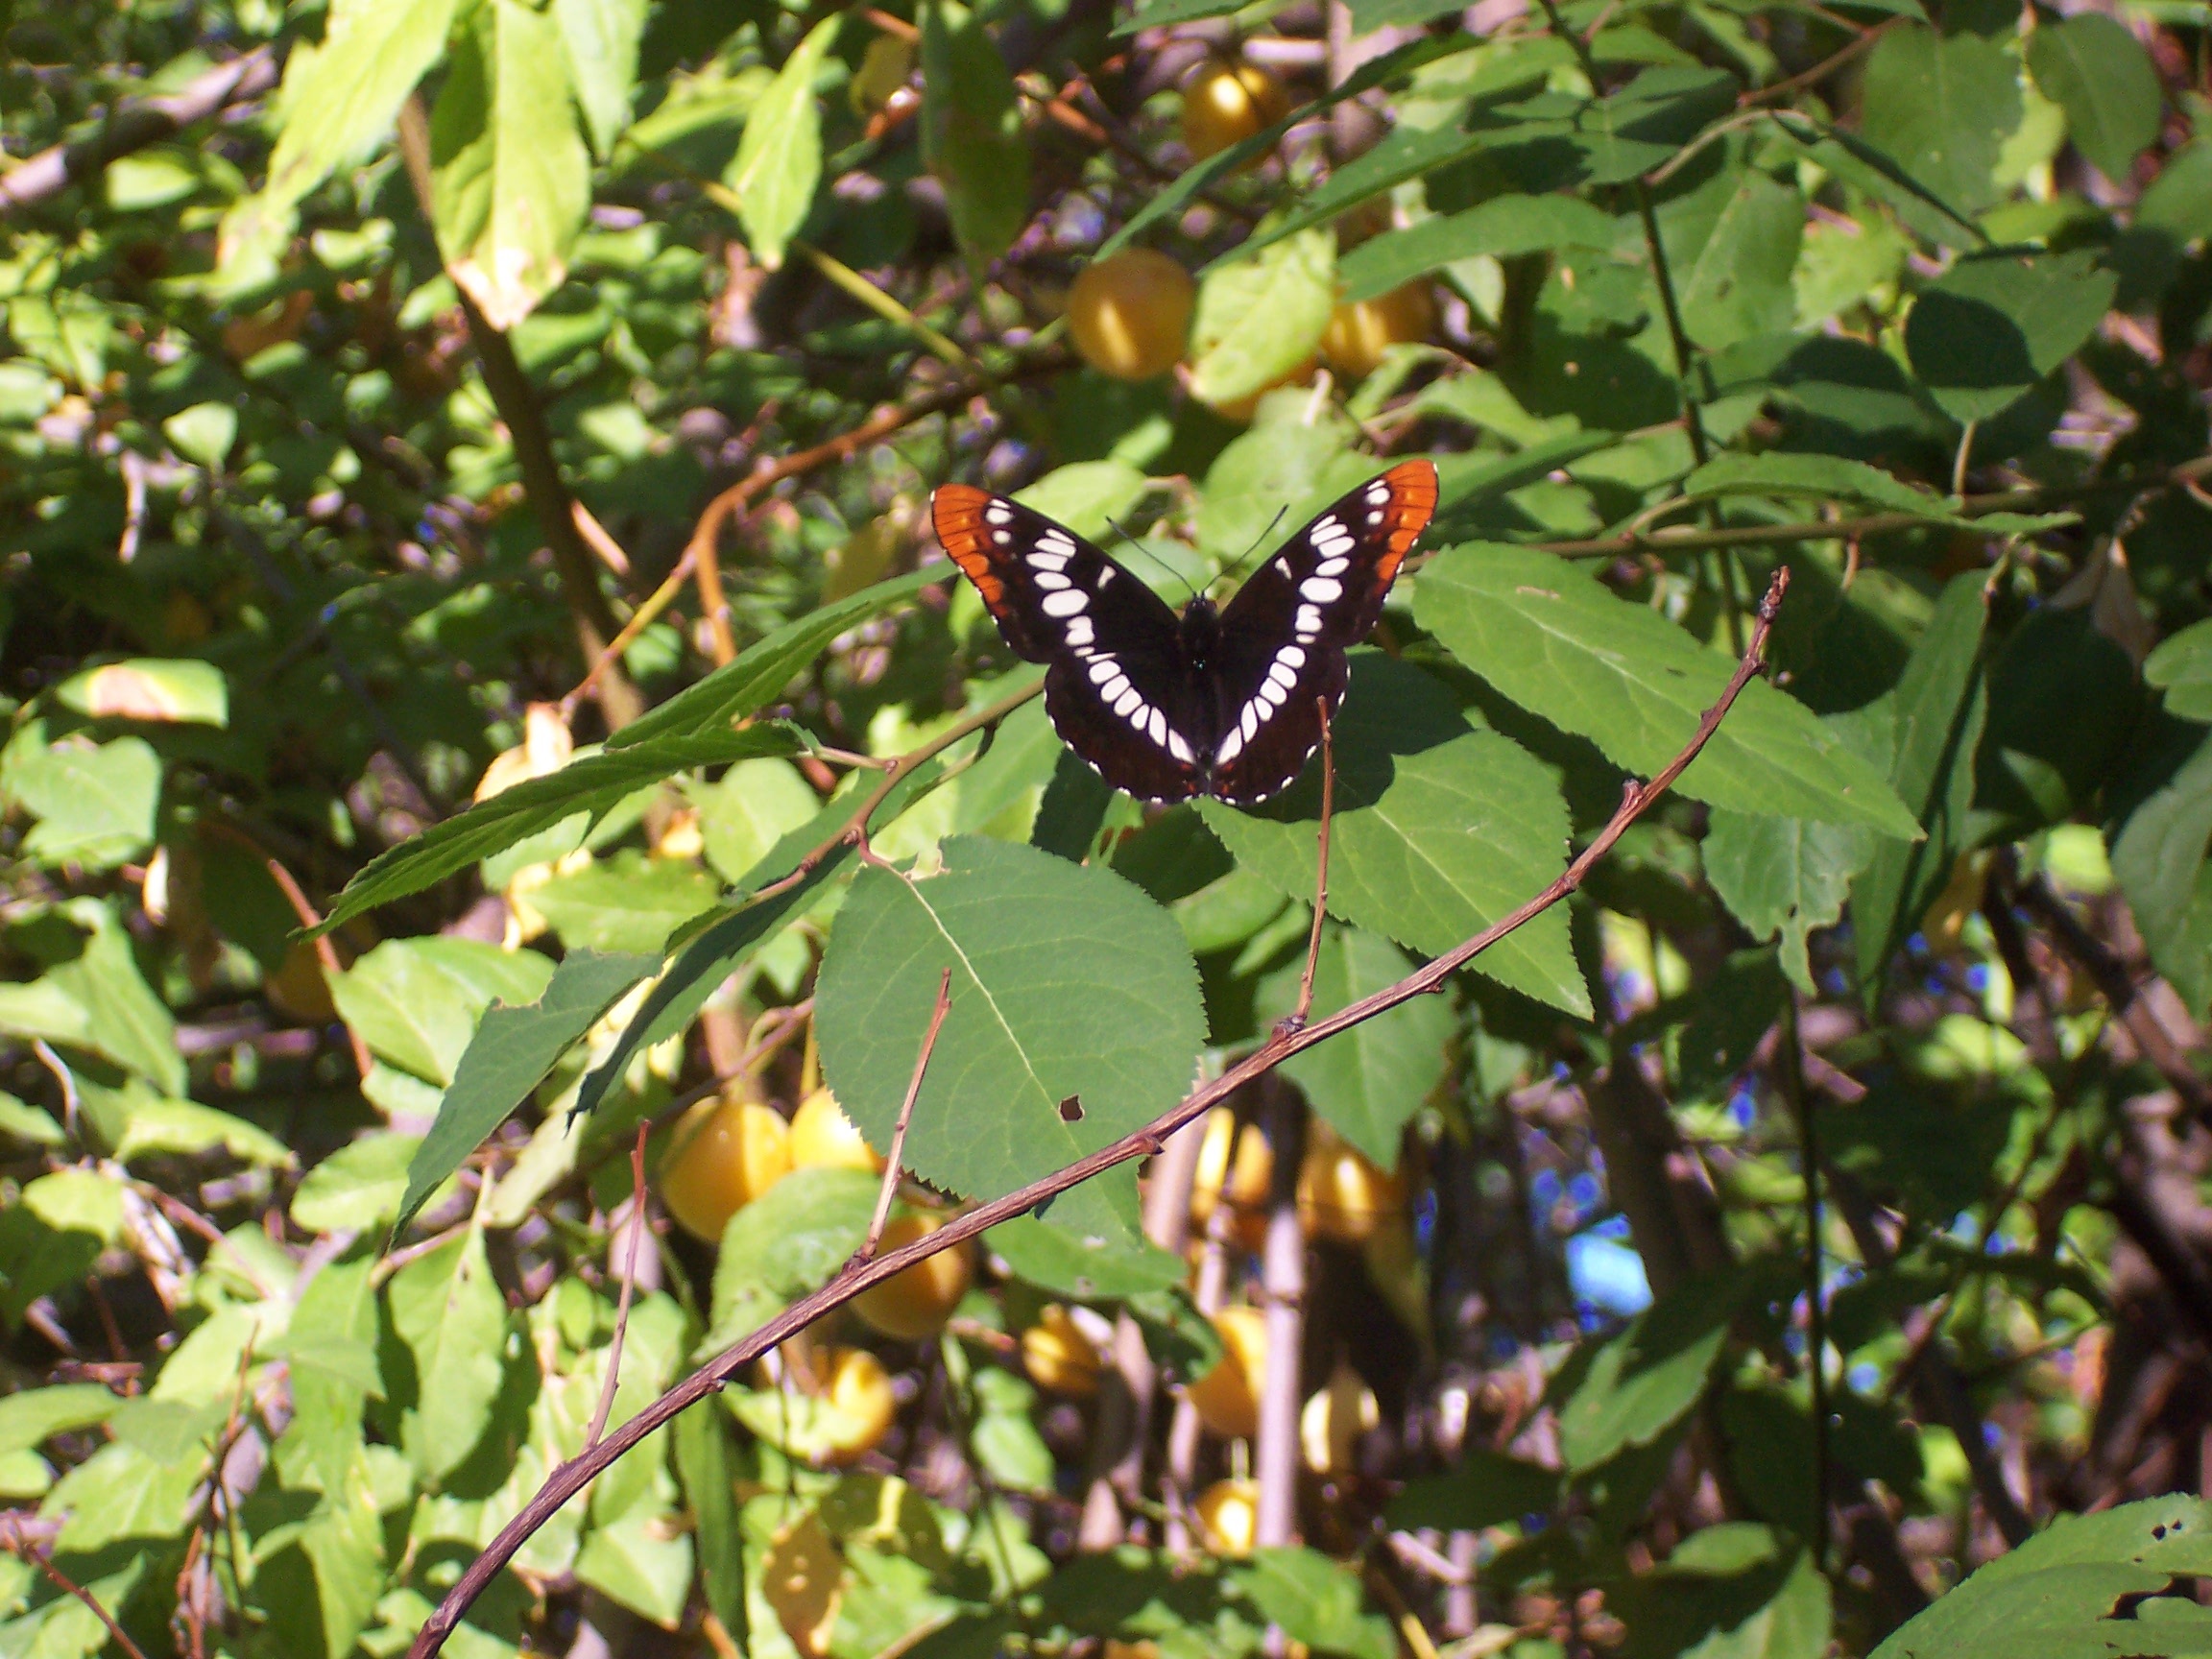
nature, branch, wing, leaf, flower, wildlife, produce, insect, natural, botany, butterfly, flora, fauna, invertebrate, shrub, moths and butterflies